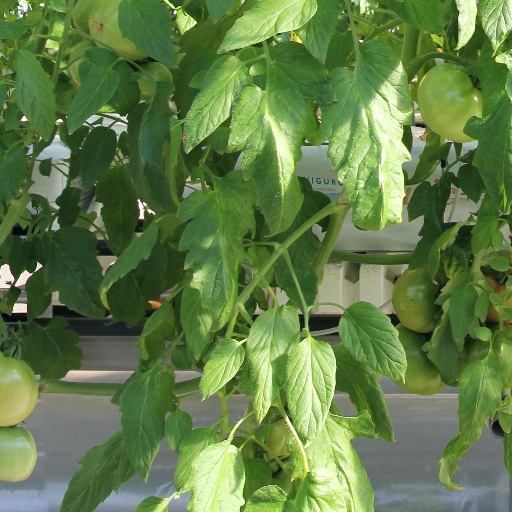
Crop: tomato